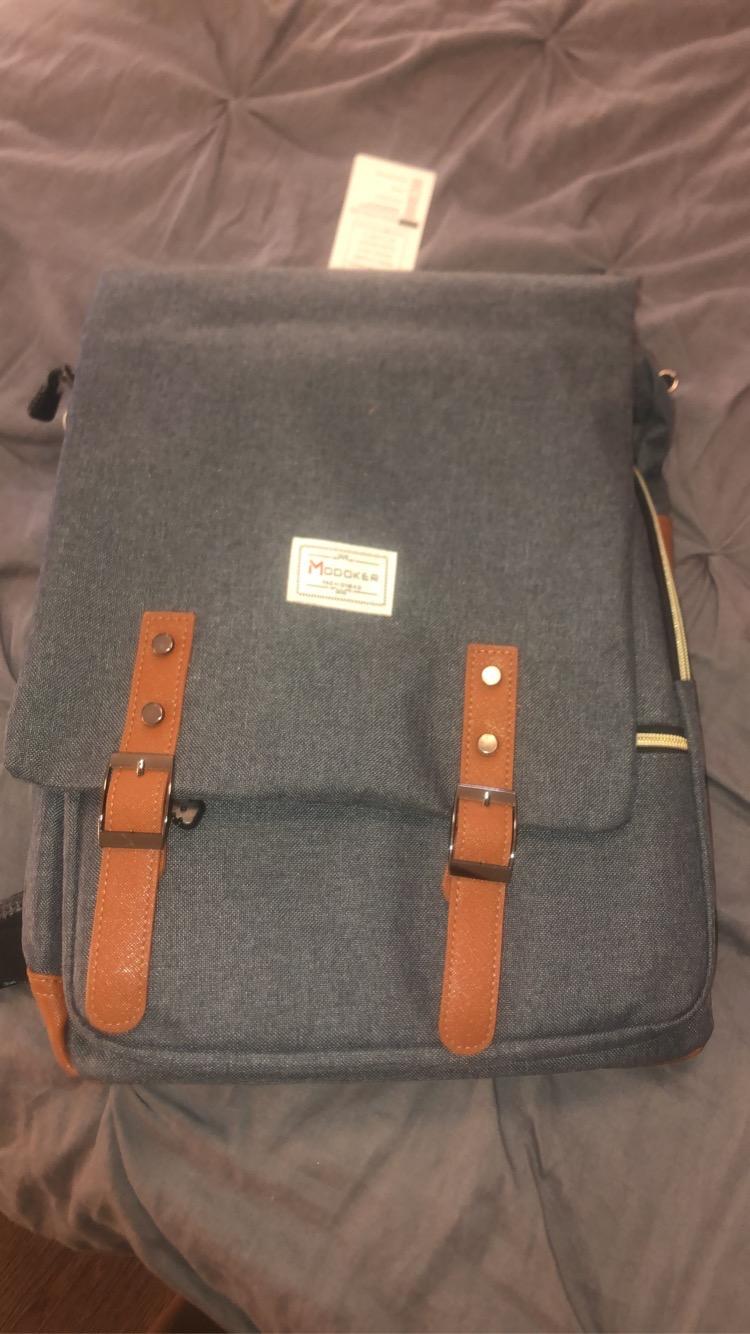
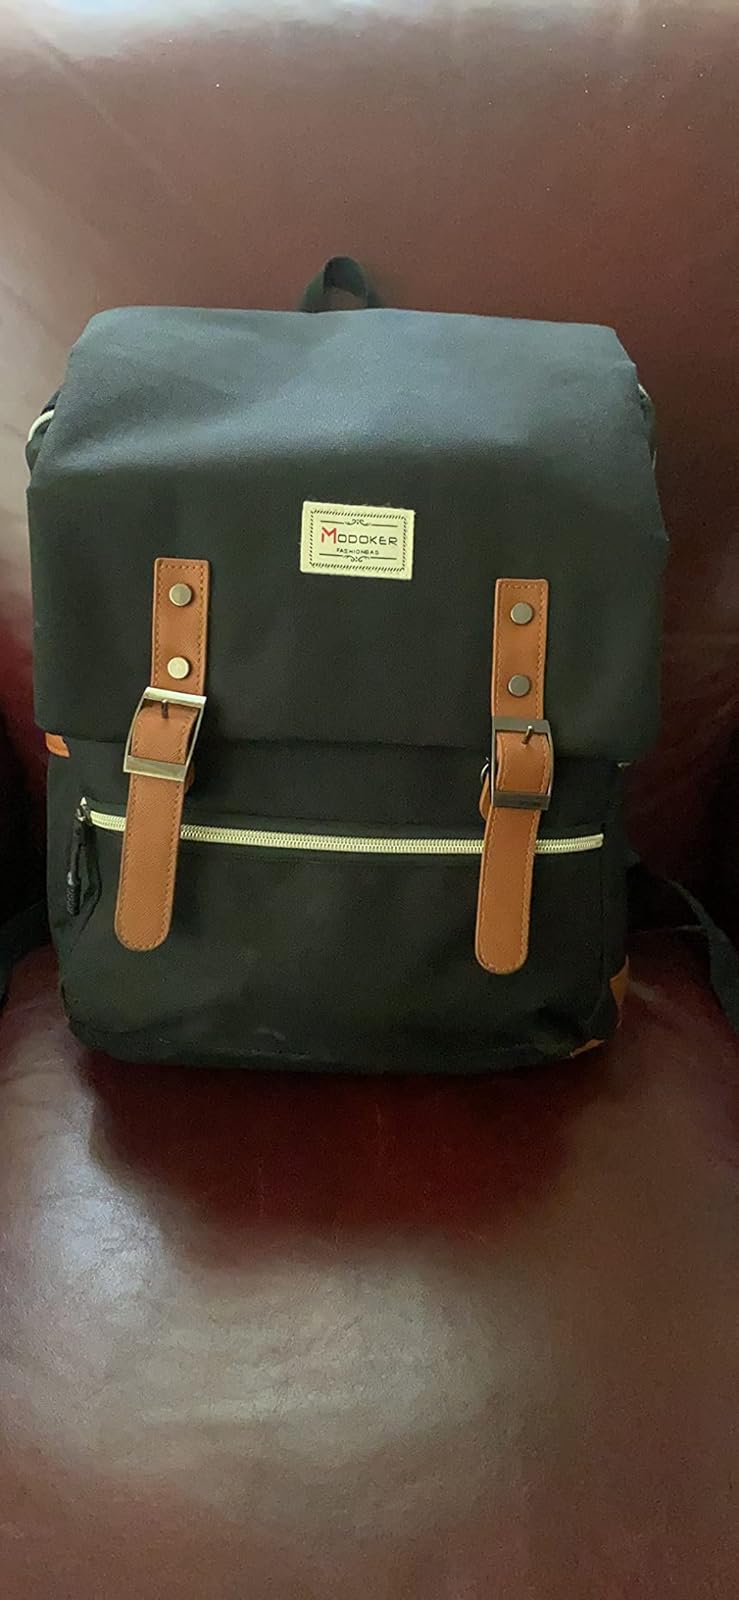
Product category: bag
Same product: no